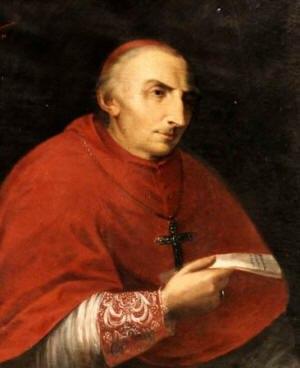
Diego Gregorio Cadello est un cardinal italien du XIXᵉ siècle.